Relic

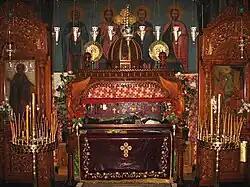
Relics of Saint Sabbas the Sanctified in the Catholicon of Mar Saba Monastery in the Kidron Valley

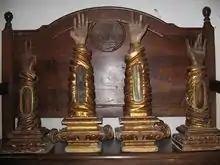
Reliquaries in the Church of San Pedro, in Ayerbe, Spain

The importance of relics in the Byzantine world can be seen from the veneration given to the pieces of the True Cross. Many great works of Byzantine enamel are "staurothekes", or relics containing fragments of the True Cross. Other significant relics included the girdle worn by the Virgin, and pieces of the body or clothing of saints. Such relics (called contact relics, or secondary relics) were, however, scarce and did not provide most believers with ready access to proximity to the holy. The growth in the production and popularity of reproducible contact relics in the fifth and sixth centuries testifies to the need felt for more widespread access to the divine.